Isabelle Yalkovsky Byman

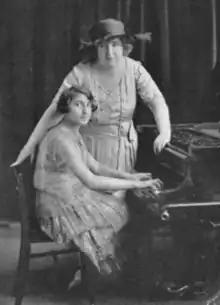
Isabelle Yalkovsky (seated) wth Esther Harris Dua (standing), from a 1922 publication

Yalkovsky first appeared with the Chicago Symphony Orchestra when she was 13 years old. She also played with the New York Philharmonic at Carnegie Hall, with the Philadelphia Orchestra under Leopold Stokowski, and toured the United States and Canada as a concert pianist. She made her first recordings in 1929. "Throughout the playing of Miss Yalkovsky," commented a reviewer in Ohio in 1933, "one is impressed with her sound and adequate technique, the flair for piquant rhythms, and her keen sensitivity for the inner meanings of her music."